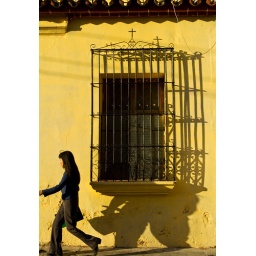
Antigua, Guatemala - 2009. A woman walks down a street in Antigua, past one of the city's many colorful facades.